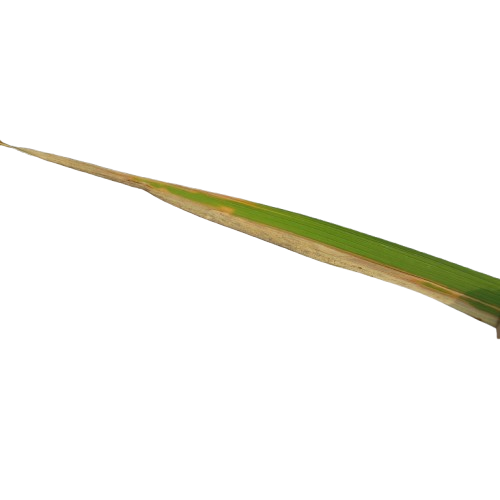
Label: Leaf Scald